Wadsley Bridge railway station

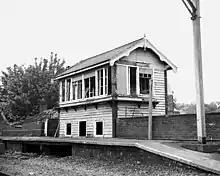
Wadsley Bridge signal box on 6 June 1987

The station opened on 14 July 1845 as part of the then Sheffield, Ashton-under-Lyne and Manchester Railway, on its original route from Bridgehouses in Sheffield (soon superseded by Sheffield Victoria) to Manchester London Road. This route became more popularly known as the Woodhead Line. The station stood on the north side of Halifax Road between Neepsend and Oughtibridge stations.